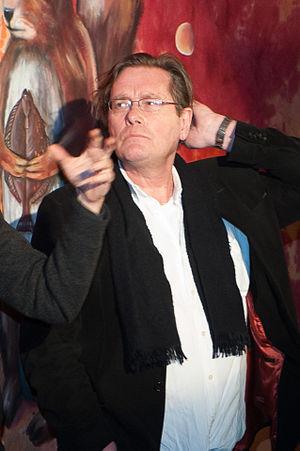
Dag Malmberg est un acteur suédois né le 18 janvier 1953.